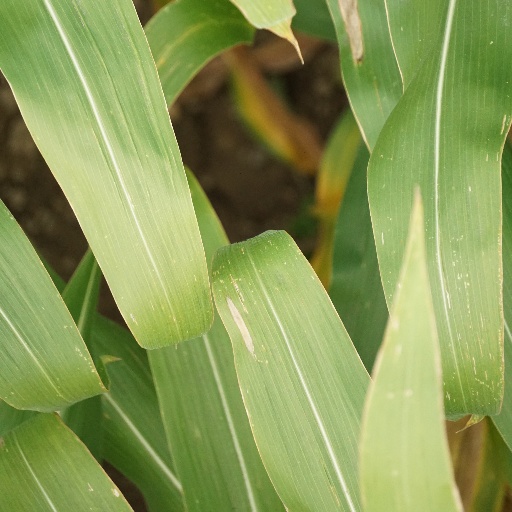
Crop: maize; corn